Oaxaca

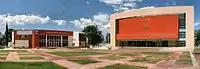
The Cultural Universitario & Rectoria on the main campus of the Universidad Autónoma Benito Juárez de Oaxaca

Both precious and non-precious metals are worked in the state. Many gold and silver jewelry items are made with filigree (fine metal thread) which is weaved and wrapped into shapes. This technique is Arab in origin and was introduced by the Spanish. The municipalities of Santo Domingo Tehuantepec, Juchitán de Zaragoza and Huajuapan de León are known for this work. Other metals, especially iron, are forged into utilitarian and decorative items in places such as Santiago Jamiltepec and Tlacolula de Matamoros. Items produced include mirrors, frames, figures, knives, machetes and more.